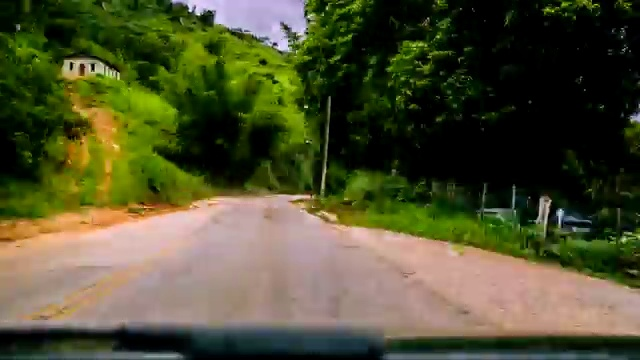
Fire: no
Smoke: no